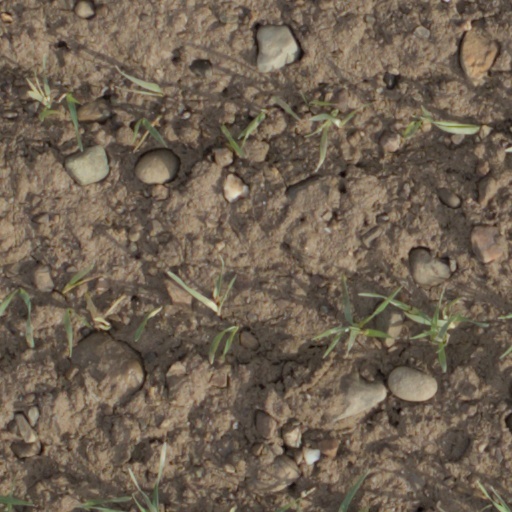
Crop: wheat